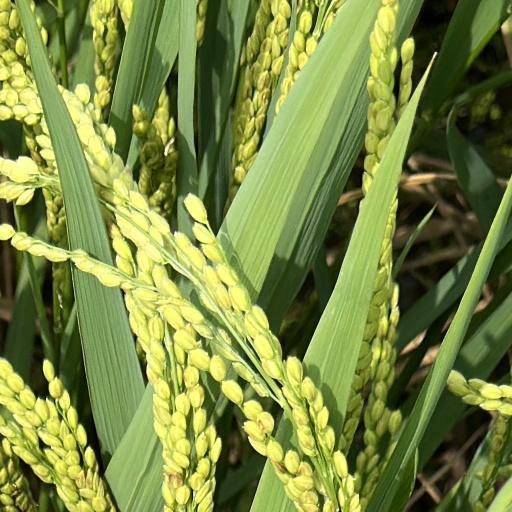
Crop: rice